Pop-Up Video

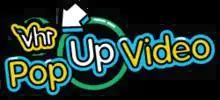
2011 version of the logo

Pop-Up Video is a VH1 television show that shows music videos annotated via "pop-up" bubbles — officially called "info nuggets" — containing trivia and witticisms relating to the video in question. The show was created by Woody Thompson and Tad Low and premiered October 27, 1996. For a time, it was the highest-rated program on VH1, though "Behind the Music" overtook it by 1998. It was originally produced by Spin the Bottle Inc., and later by Eyeboogie Inc. during its original run.